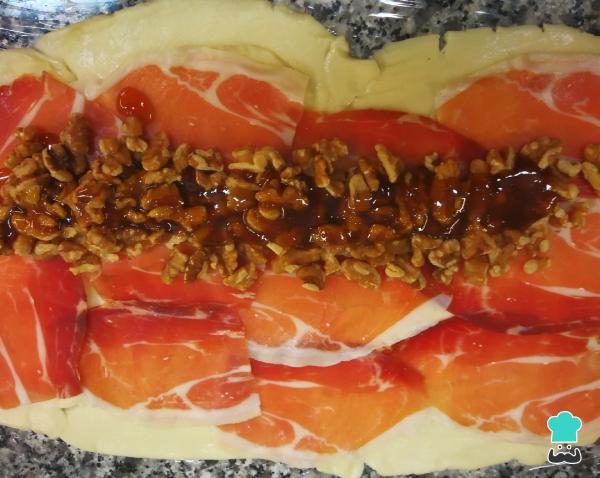
Encima de las nueces añadir miel.